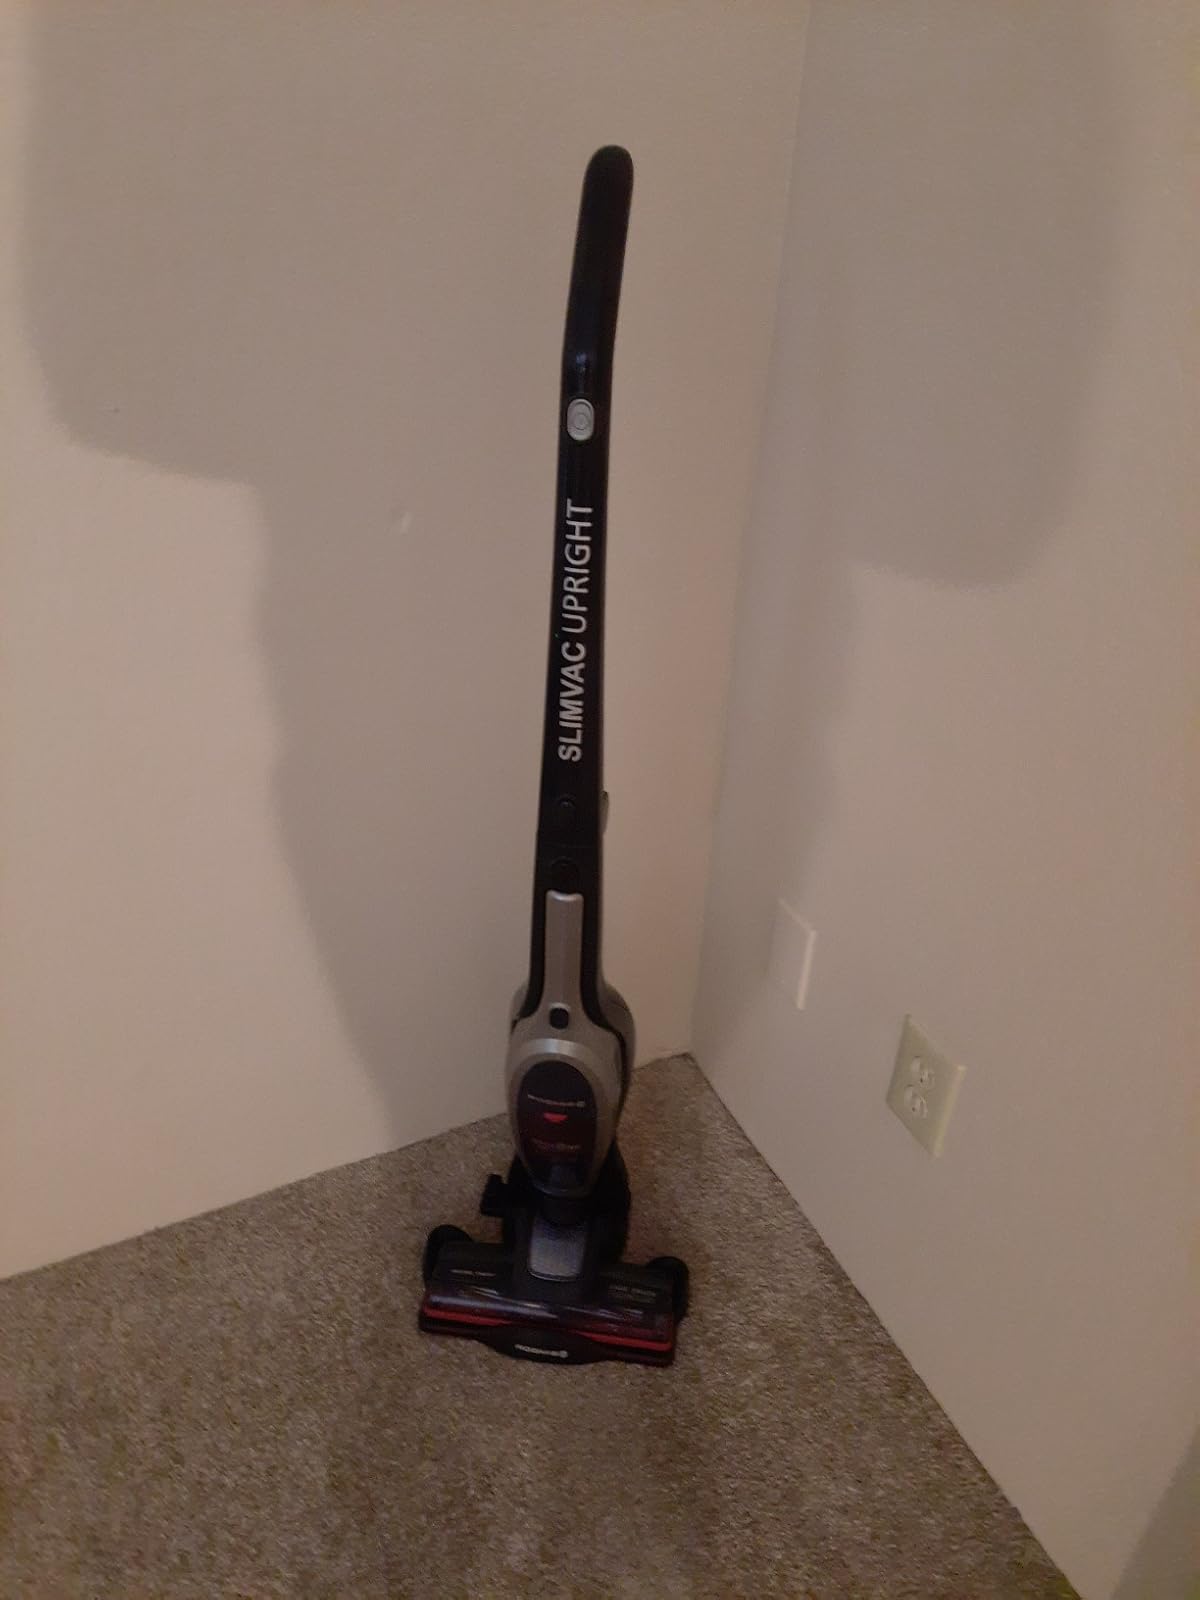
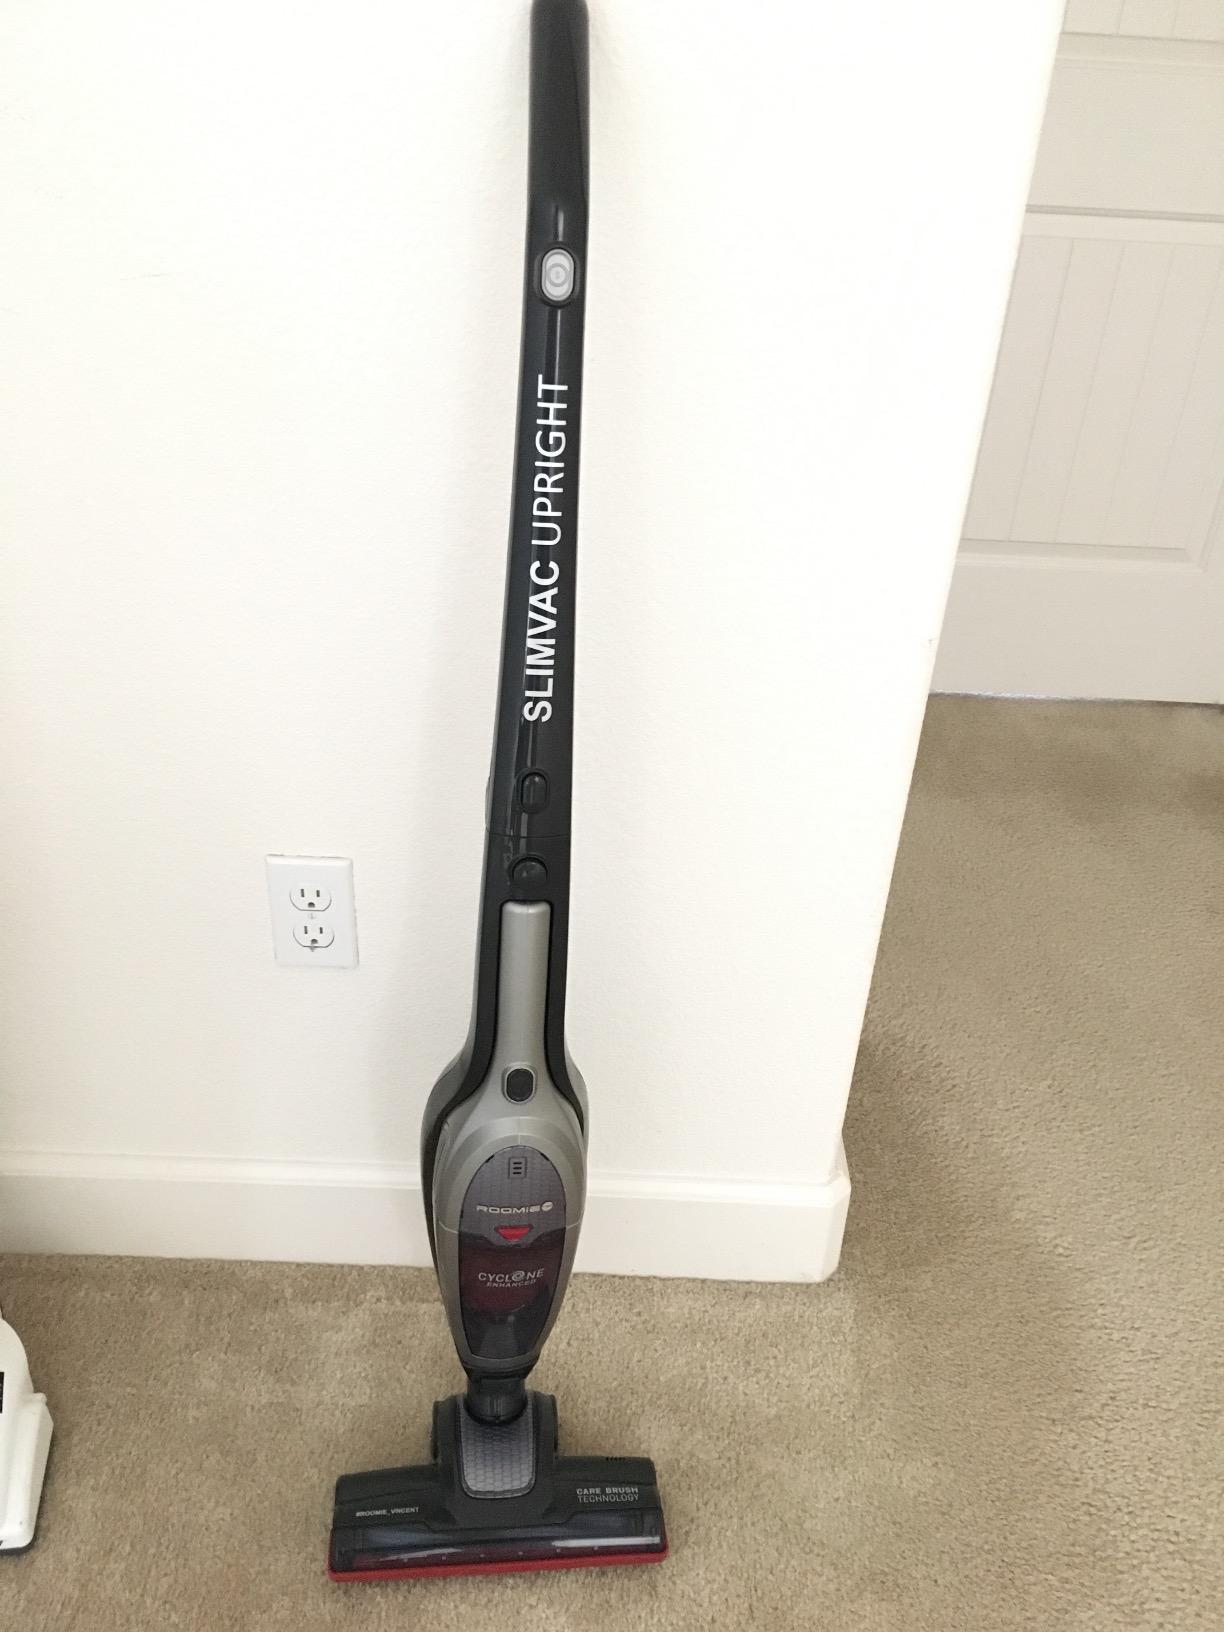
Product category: items_vacuum
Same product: yes